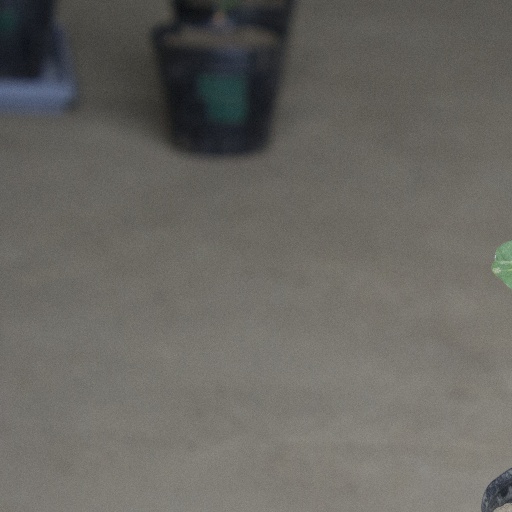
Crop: soybean